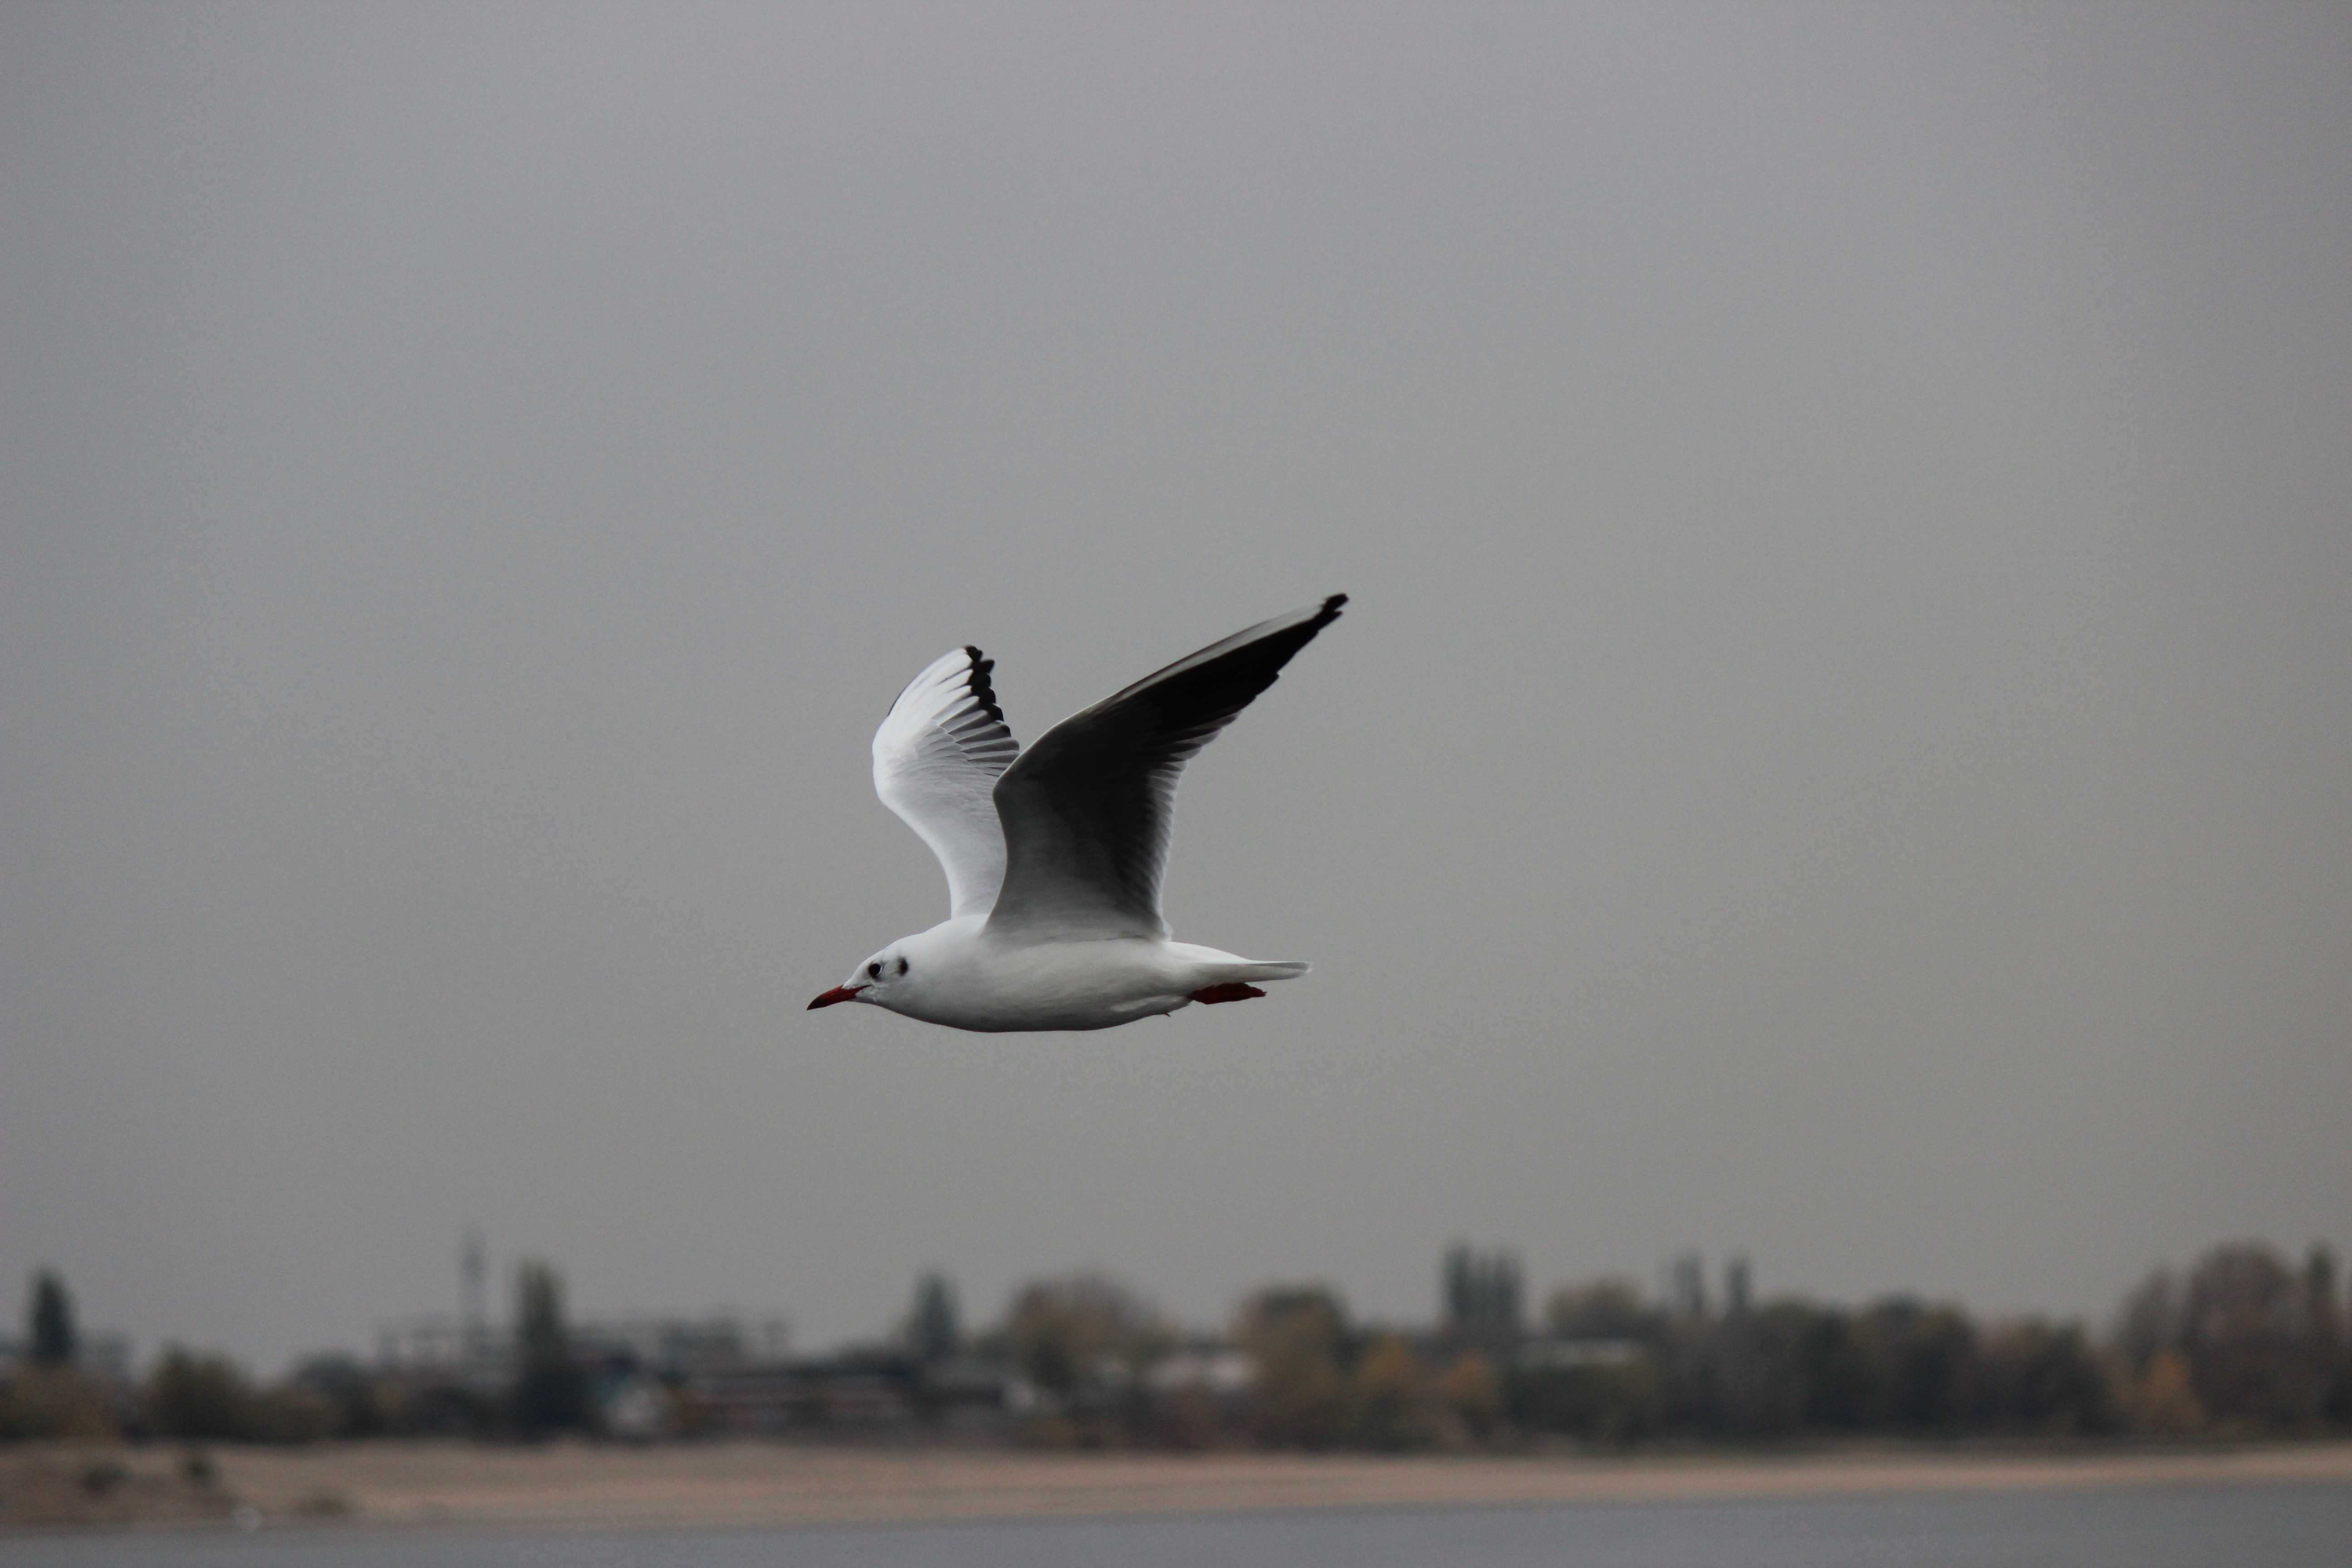
bird, wing, white, seabird, seagull, gull, flight, vertebrate, charadriiformes